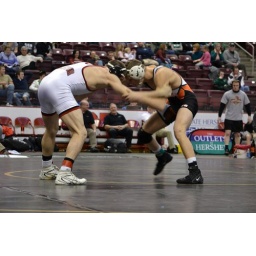
im in the orange and black